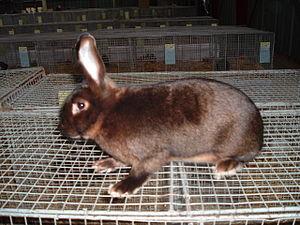
Lapin Satin, variété castor
Le satin est une race de lapin domestique apparue aux États-Unis dans les années 1930 à la suite d'une mutation génétique.